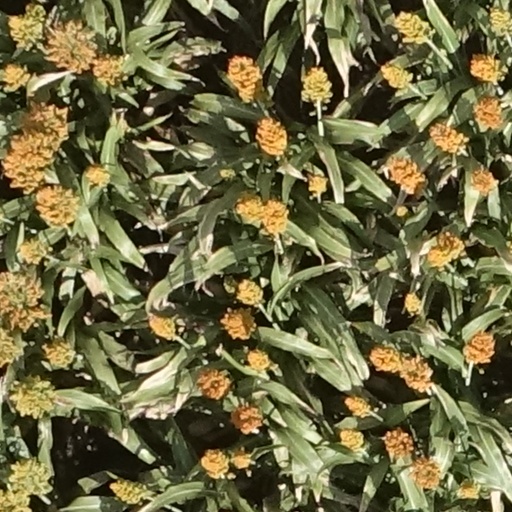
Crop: sorghum